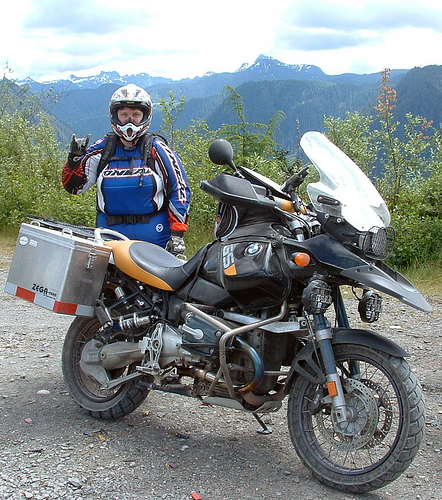
user: Given an image and a question. Answer the question in a short answer. Question: What type of activity is being done? Short Answer:
assistant: motorcycle tour